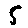
Label: 5